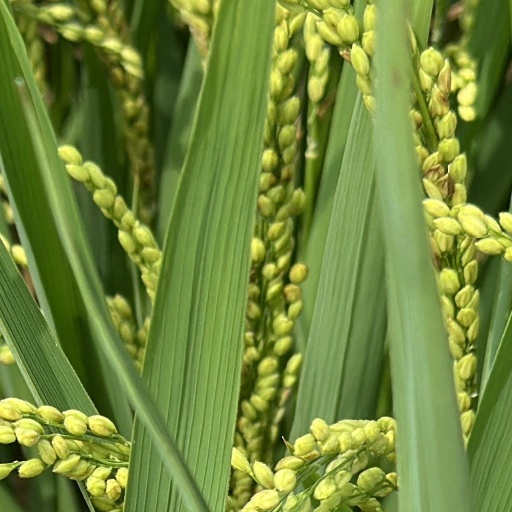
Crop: rice